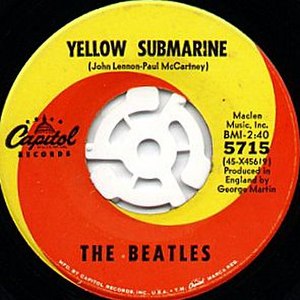
Revolver (album) / Tracks
Singlen "Yellow Submarine" fra fra albummet udsendt i USA på Capitol Records i 1966.
Revolver er titlen på det syvende album fra The Beatles og blev udgivet i 1966. Det er det andet i rækken af bandets klassiske album.